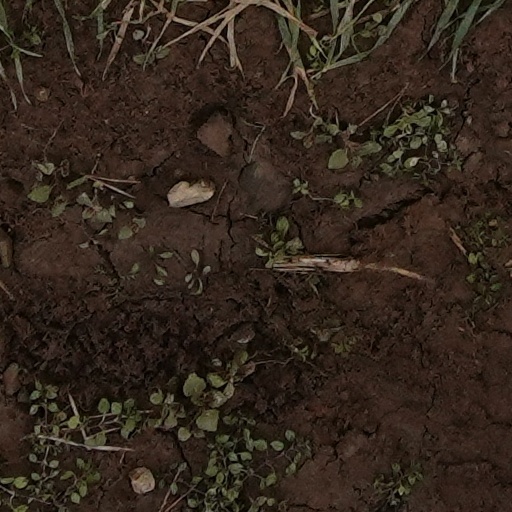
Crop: wheat